Taksin's reunification of Siam

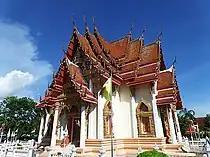
Wat Lum Mahachai Chumphon in modern Tambon Tha Pradu, Mueang Rayong district, was the temple where Taksin made his military camp and had sheltered for five months from January to June 1767.

In late January 1767, Taksin and his retinue reached the outskirts of Rayong, where the governor of Rayong came to meet with him in search of an alliance. On January 21, Taksin settled at Wat Lum Mahachai Chumphon in the city, where he appointed his subordinate Phra Chiang-ngeon as "Phra Thainam", commander of the royal mercenary forces. He also promoted his followers, elevating their ranks from "Khun" to "Luang". Taksin had begun appointing his own royal officials even before becoming king.